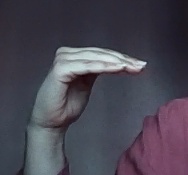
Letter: haa